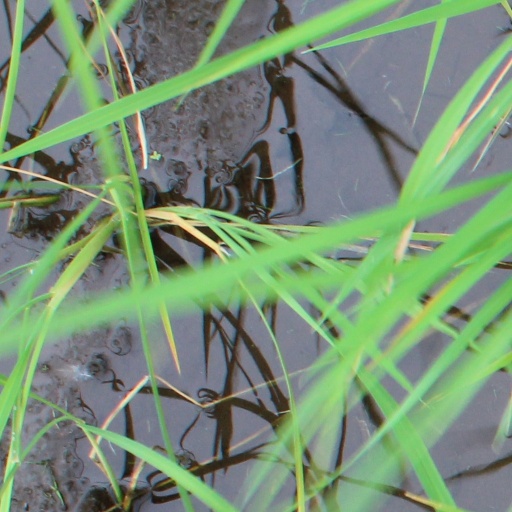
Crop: rice